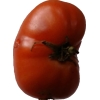
Label: tomato